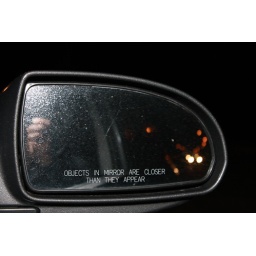
Car mirror in Richies car somewhere in Melbourne, FL